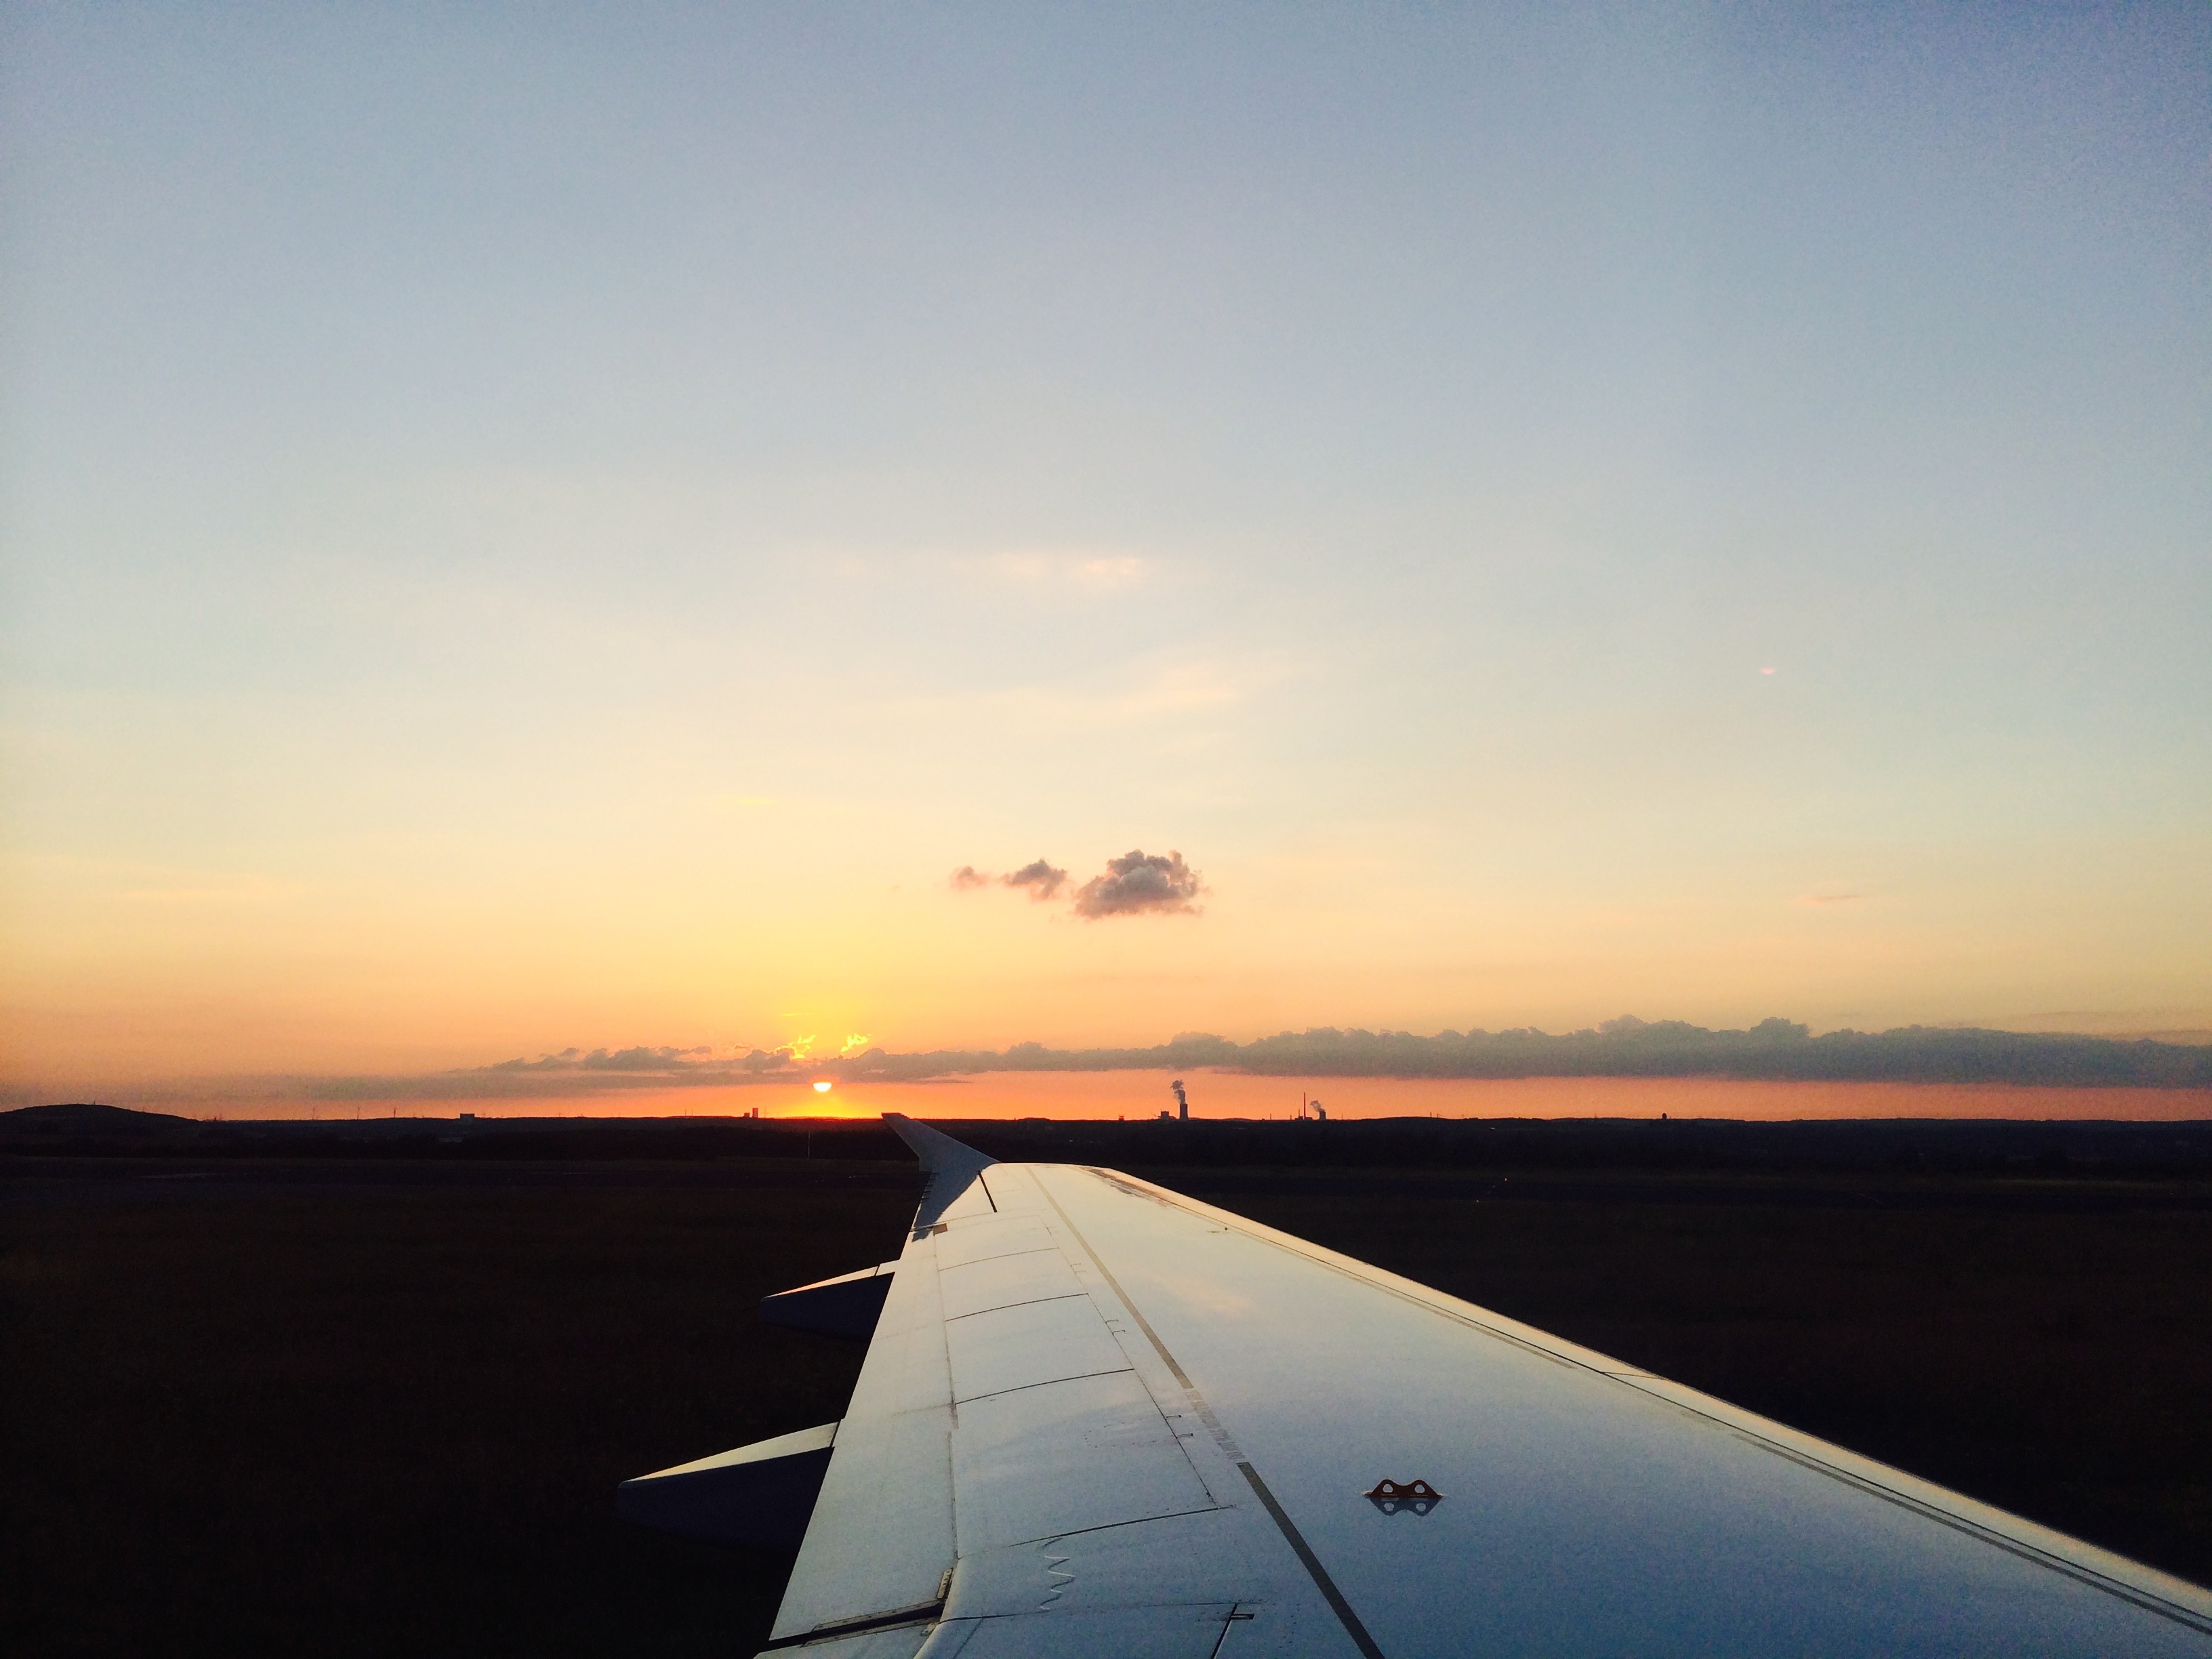
sea, horizon, wing, cloud, sky, sunrise, sunset, morning, dawn, fly, travel, airplane, aircraft, dusk, vehicle, aviation, flight, holiday, airliner, aircraft wing, hydrofoil, atmosphere of earth